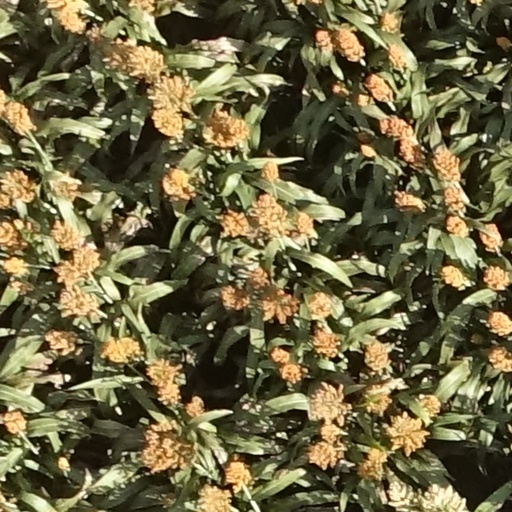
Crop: sorghum